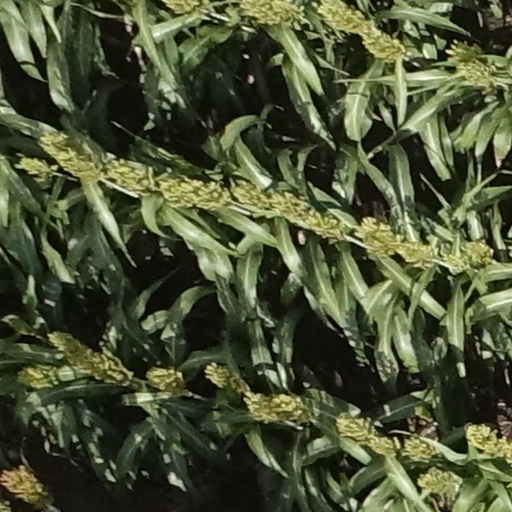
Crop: sorghum